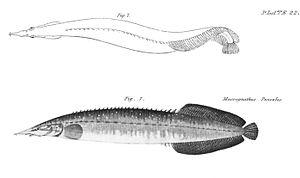
Macrognathus est un genre de poissons d'eau douce de la famille des Mastacembelidae. L'espèce type est Ophidium aculeatum Bloch, 1786. La plupart des espèces du genre Macrognathus atteignent 20 à 25 centimètres de longueur mais, quelques-uns surpassent cette taille, la plus grande espèce étant Macrognathus Aral qui atteint environ 63,5 centimètres.